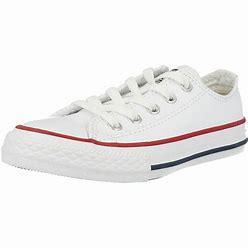
Brand: Converse
Model: All Star Ox